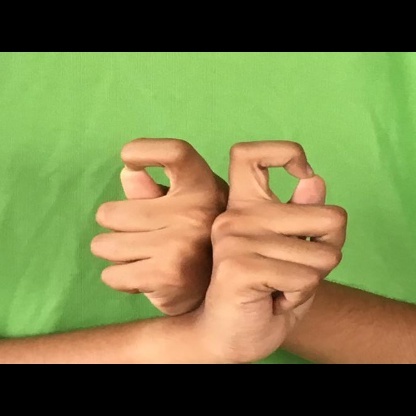
Mudra: Berunda